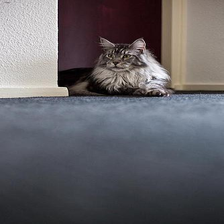
Species: cat
Breed: Maine Coon